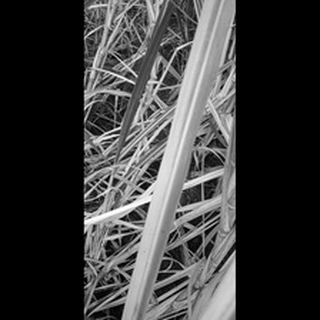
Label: sugarcane_yellow_leaf_disease